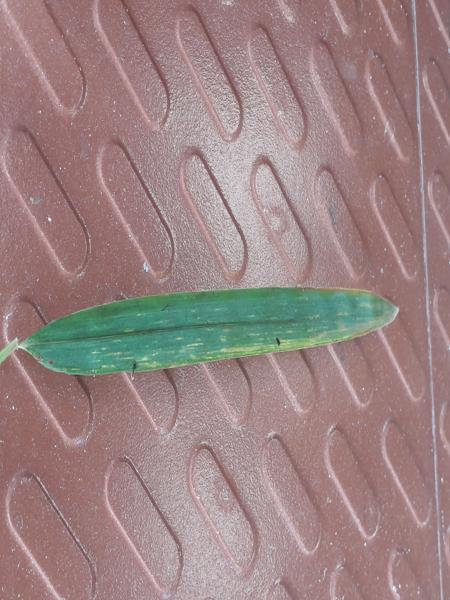
Plant: Bamboo